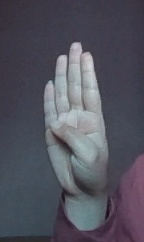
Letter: kaaf